Council for the Arts in Ottawa

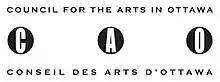
Logo for the Council for the Arts in Ottawa

The Council for the Arts in Ottawa (CAO) is a Canadian non-profit membership-based registered charity which promotes the arts. It focuses on services for its diverse membership. Through advocacy, information and advice to members, it seeks to increase public interest and support for the arts in the National Capital Region. Its membership includes over 200 artists and arts organizations, and individual and corporate supporters of the arts.